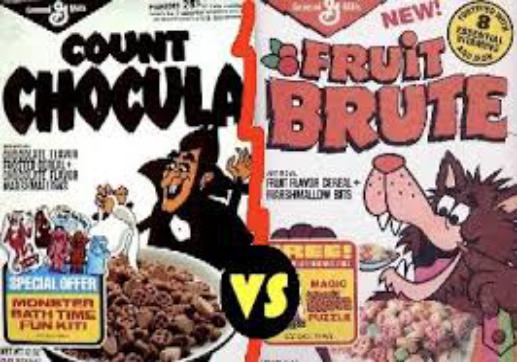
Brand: Fruit Brute
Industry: Food